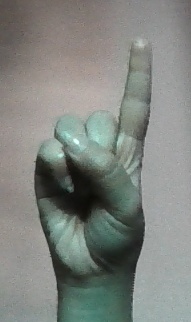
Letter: bb